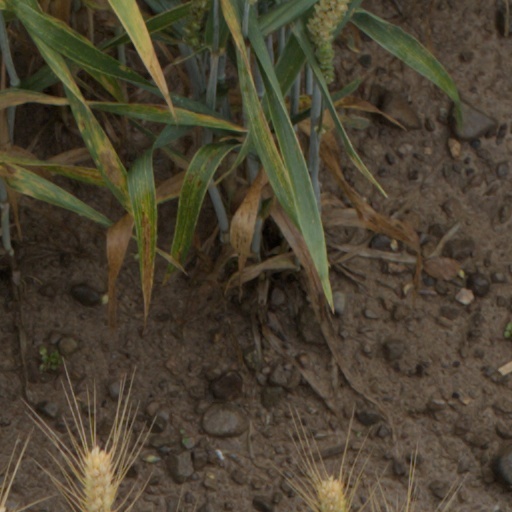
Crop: wheat